Frank Darabont

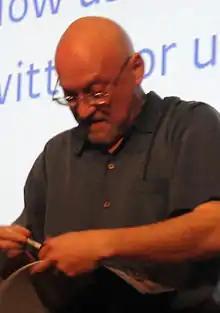
Darabont at the 2011 PaleyFest

Frank Árpád Darabont (born Ferenc Árpád Darabont, January 28, 1959) is a French-born American screenwriter, director, and producer.